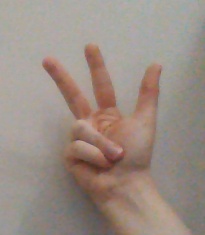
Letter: al